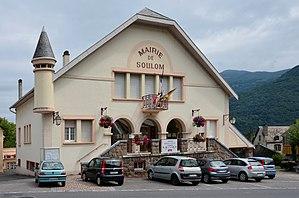
Mairie de Soulom, Hautes-Pyrénées, France.
Soulom est une commune française située dans le département des Hautes-Pyrénées, en région Occitanie. Située en amont du Gave de Pau, juste au sud d'Argelès-Gazost, elle fait partie de l'unité urbaine de Pierrefitte-Nestalas, la plus petite agglomération du département.